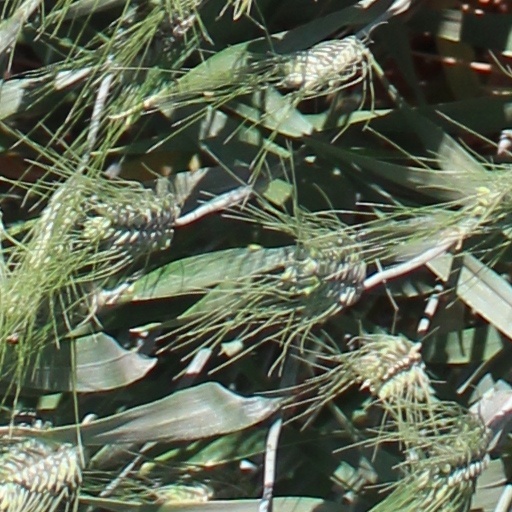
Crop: wheat